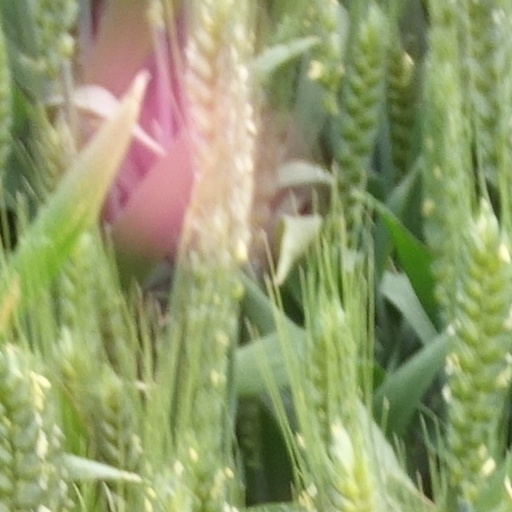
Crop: wheat